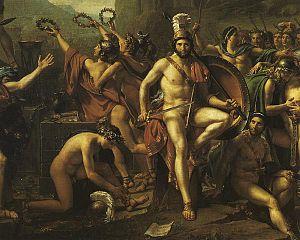
Un laconisme est une formule concise et frappante telle que celles par lesquelles les Spartiates de la Grèce antique avaient coutume de s'exprimer.